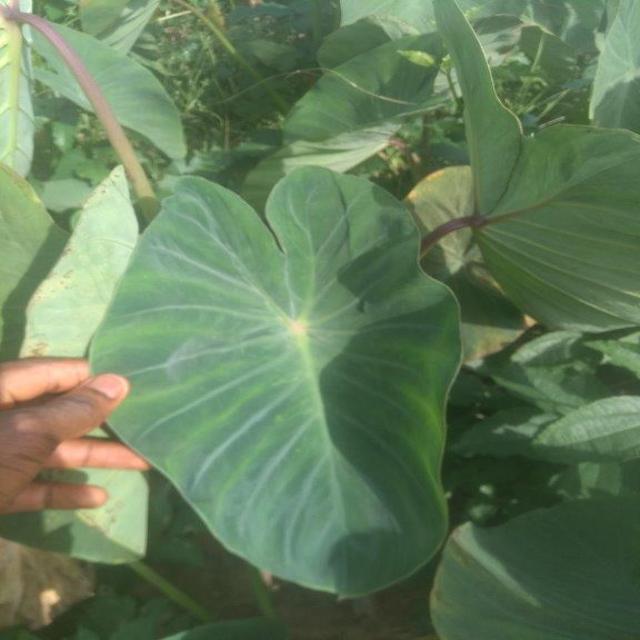
Label: Healthy